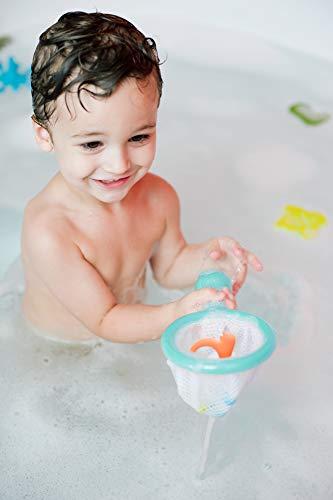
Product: Boon Water Bugs Floating Bath Toys with Net - Mint, Green
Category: Toys & Games | Baby & Toddler Toys | Bath Toys
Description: Includes three bugs and a net.
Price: $6.99